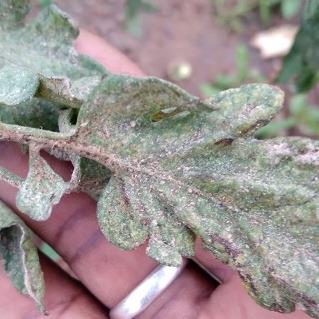
Crop: Tomato
Condition: mite-d